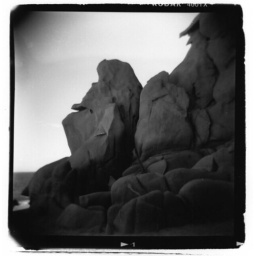
Some rocks on a beach in Mexico. this might be my favorite &amp;quot;artsy&amp;quot; print so far